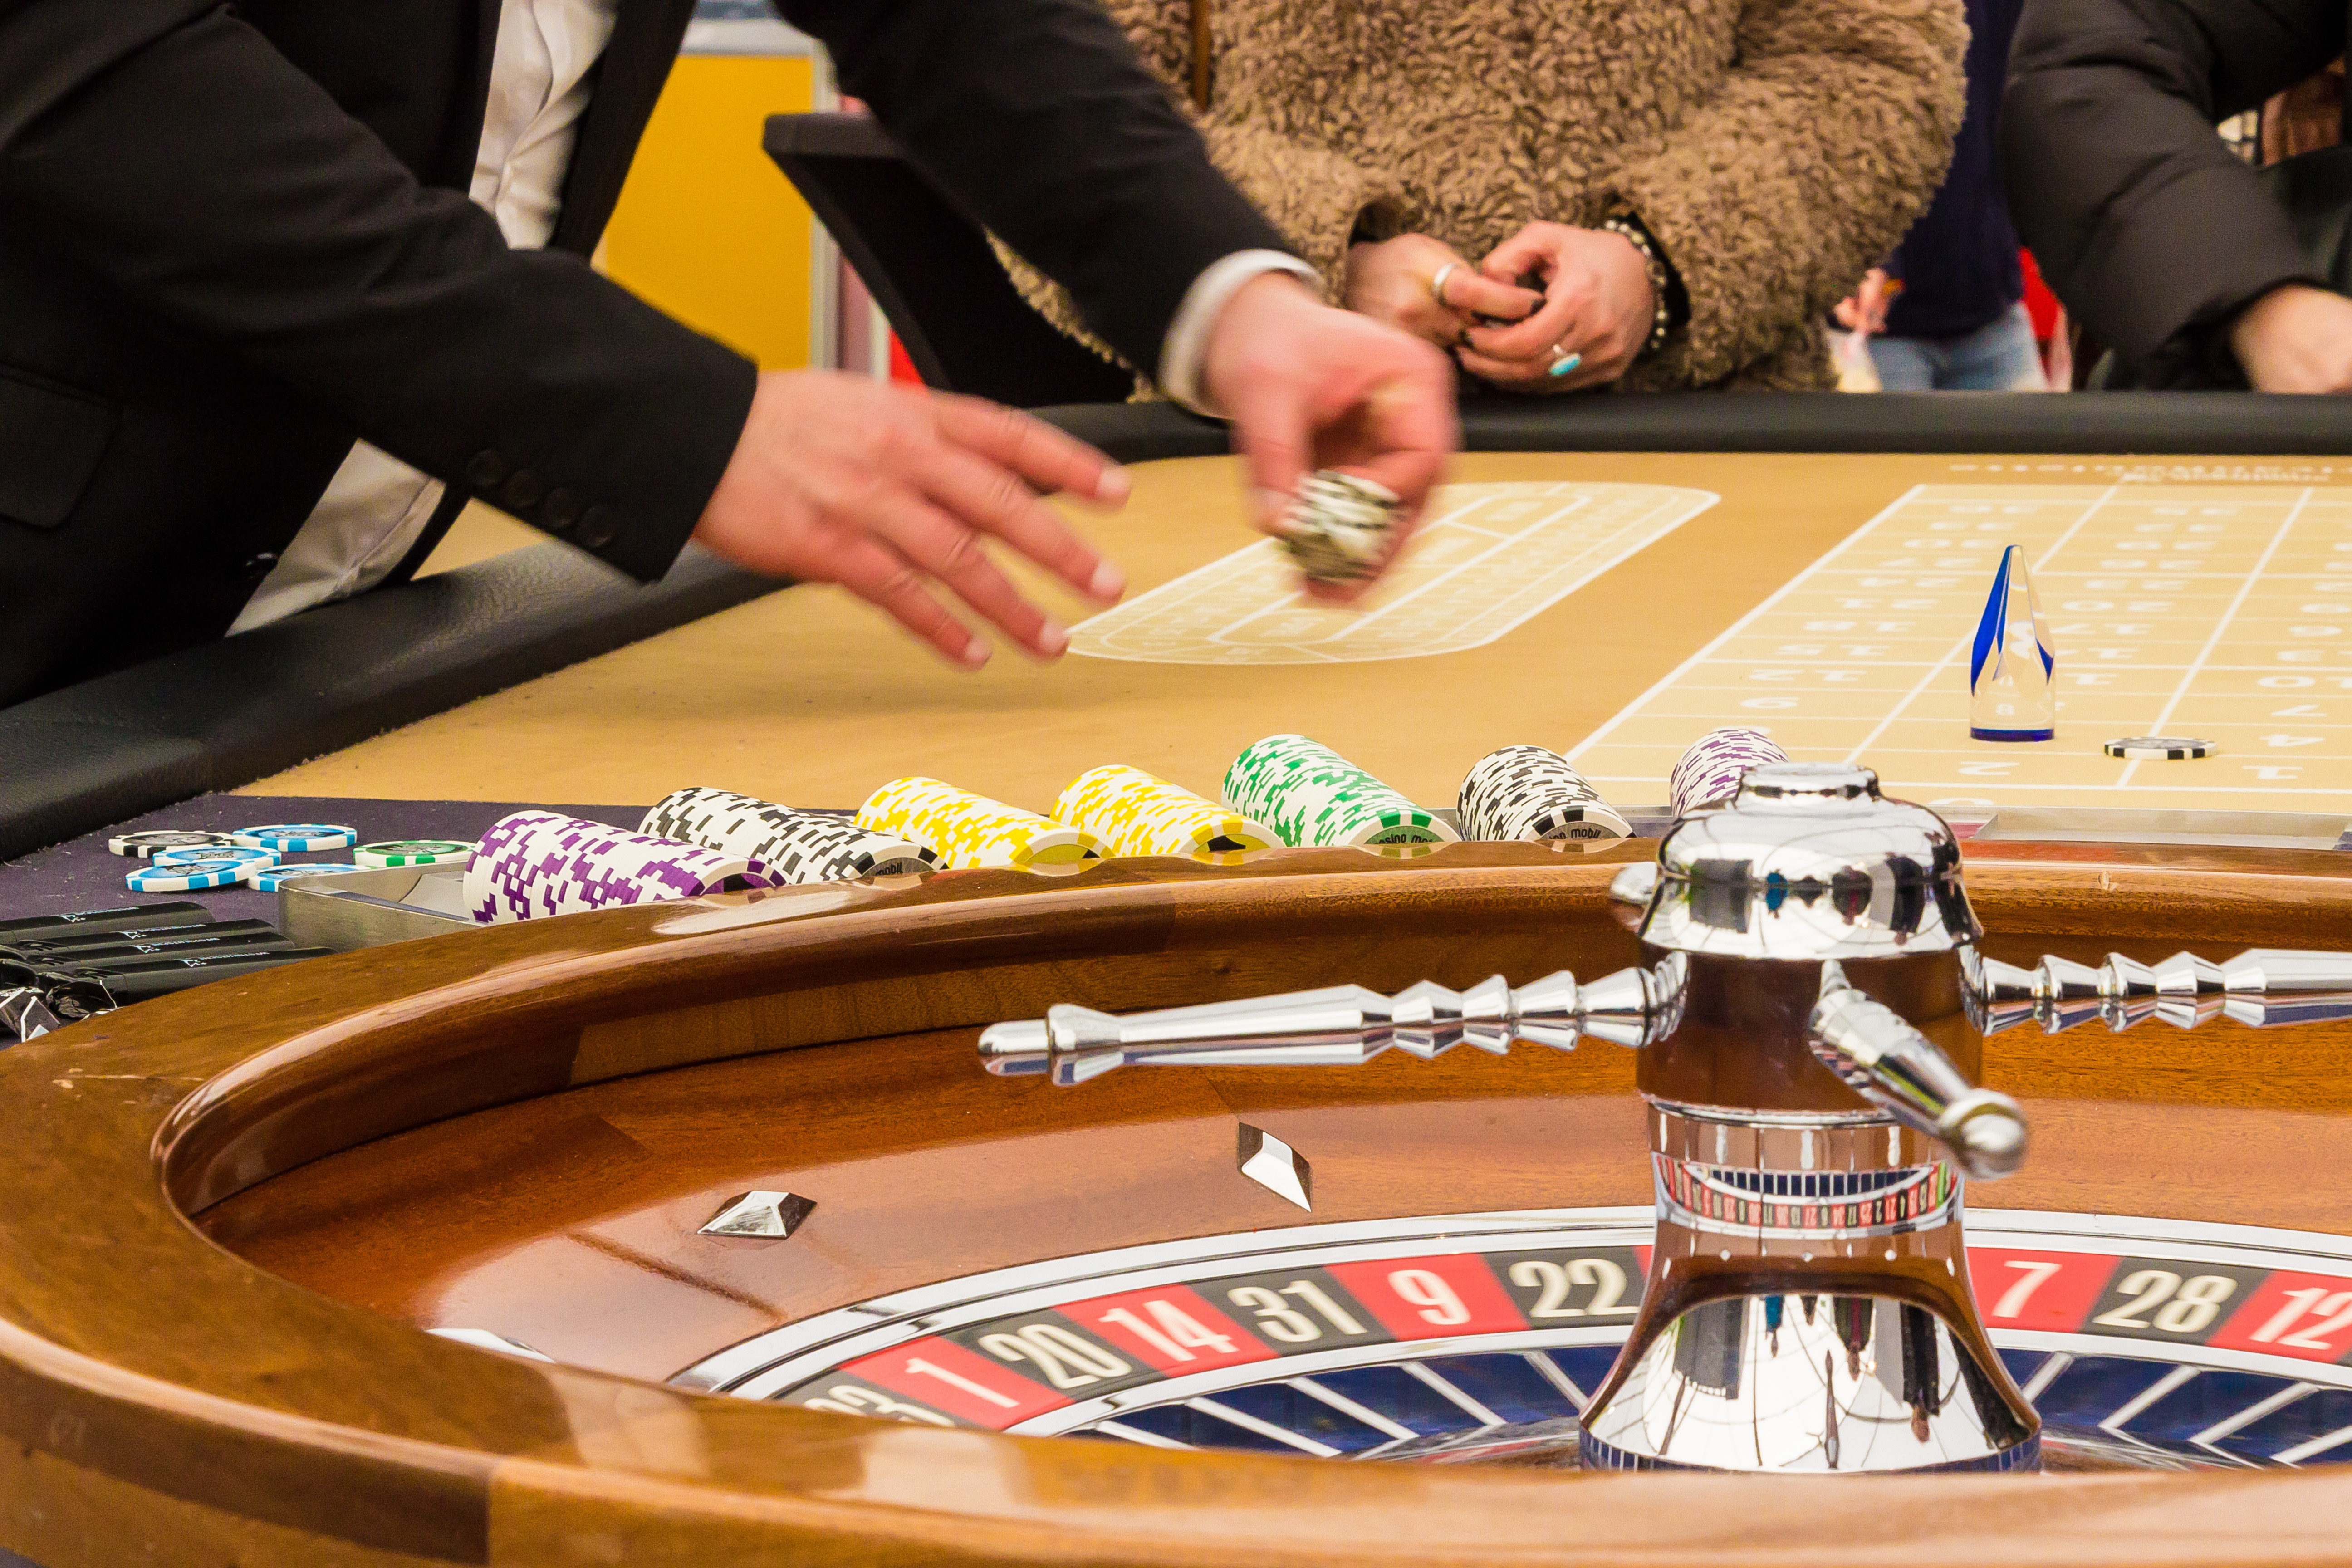
play, red, money, black, use, ball, turn, casino, gambling, fate, games, luck, risk, win, poker, profit, pay, card game, lose, roulette, bad luck, game bank, risks, roulette wheel, opportunities, jeton, game casino